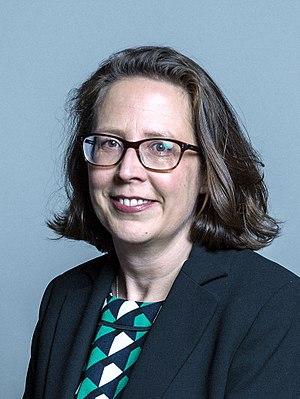
Natalie Jessica Evans, baronne Evans de Bowes Park, née le 29 novembre 1975 à Holywood en Irlande du Nord, est une femme politique britannique.
Le lord du Sceau privé ou garde du Petit-sceau est un des grands officiers d'État du Royaume-Uni. Il est dans l'ordre de préséance après le lord-président du Conseil et avant le lord-grand-chambellan.
Le Leader de la Chambre des lords est le ministre chargé des relations avec la Chambre des lords au sein du gouvernement et membre du Cabinet du Royaume-Uni.